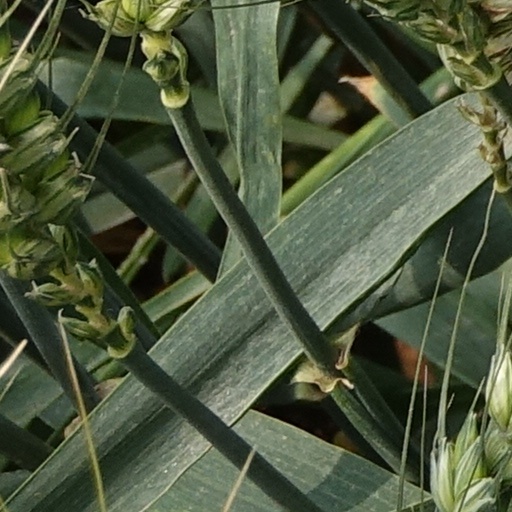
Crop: wheat